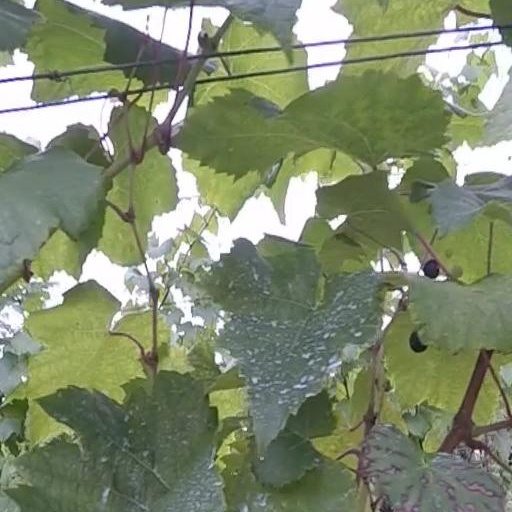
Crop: grape